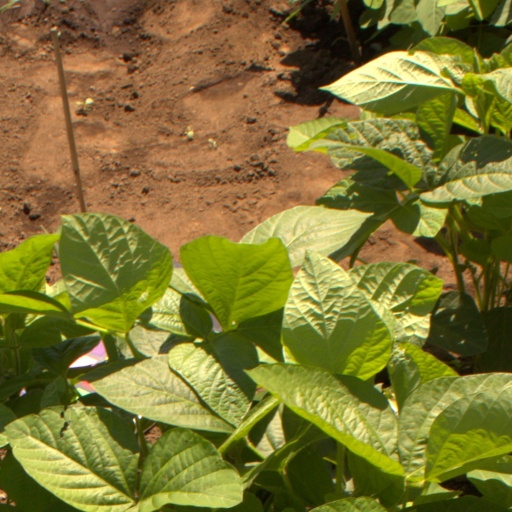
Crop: soybean